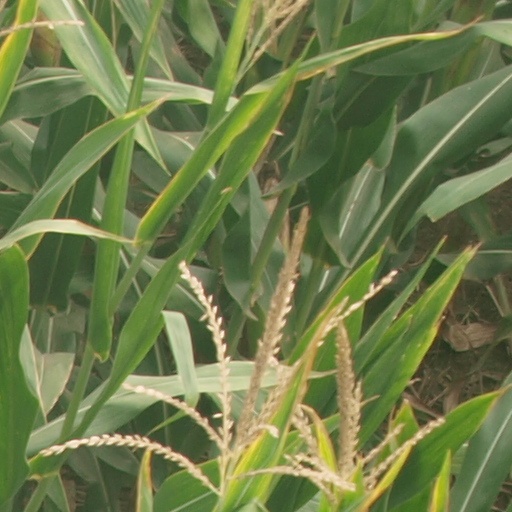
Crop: maize; corn